Tussilago

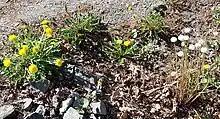
Comparing dandelion with coltsfoot, in early May. The dandelion is just blooming, but the coltsfoot has already gone to seed. Note that the coltsfoot has no leaves yet.

Coltsfoot is a perennial herbaceous plant that spreads by seeds and rhizomes. "Tussilago" is often found in colonies of dozens of plants. The flowers, which superficially resemble dandelions, bear scale-leaves on the long stems in early spring. The leaves of coltsfoot, which appear after the flowers have set seed, wither and die in the early summer. The flower heads are of yellow florets with an outer row of bracts. The plant is typically in height. The leaves have angular teeth on their margins.